Portrait of Mirza Abul Hasan

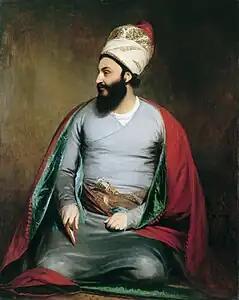
"Portrait of Mirza Abul Hasan" by William Beechey, 1810

Lawrence, a future President of the Royal Academy, was a leading portraitist when he received the commission. He had a relatively short time-span to work due to the ambassador's imminent departure. Lawrence was unused to painting beards, as the Regency era fashion was for clean-shaven faces. He also had to portray the sitter's turban and ornamental dagger. A full-length painting of the ambassador by William Beechey was also produced.